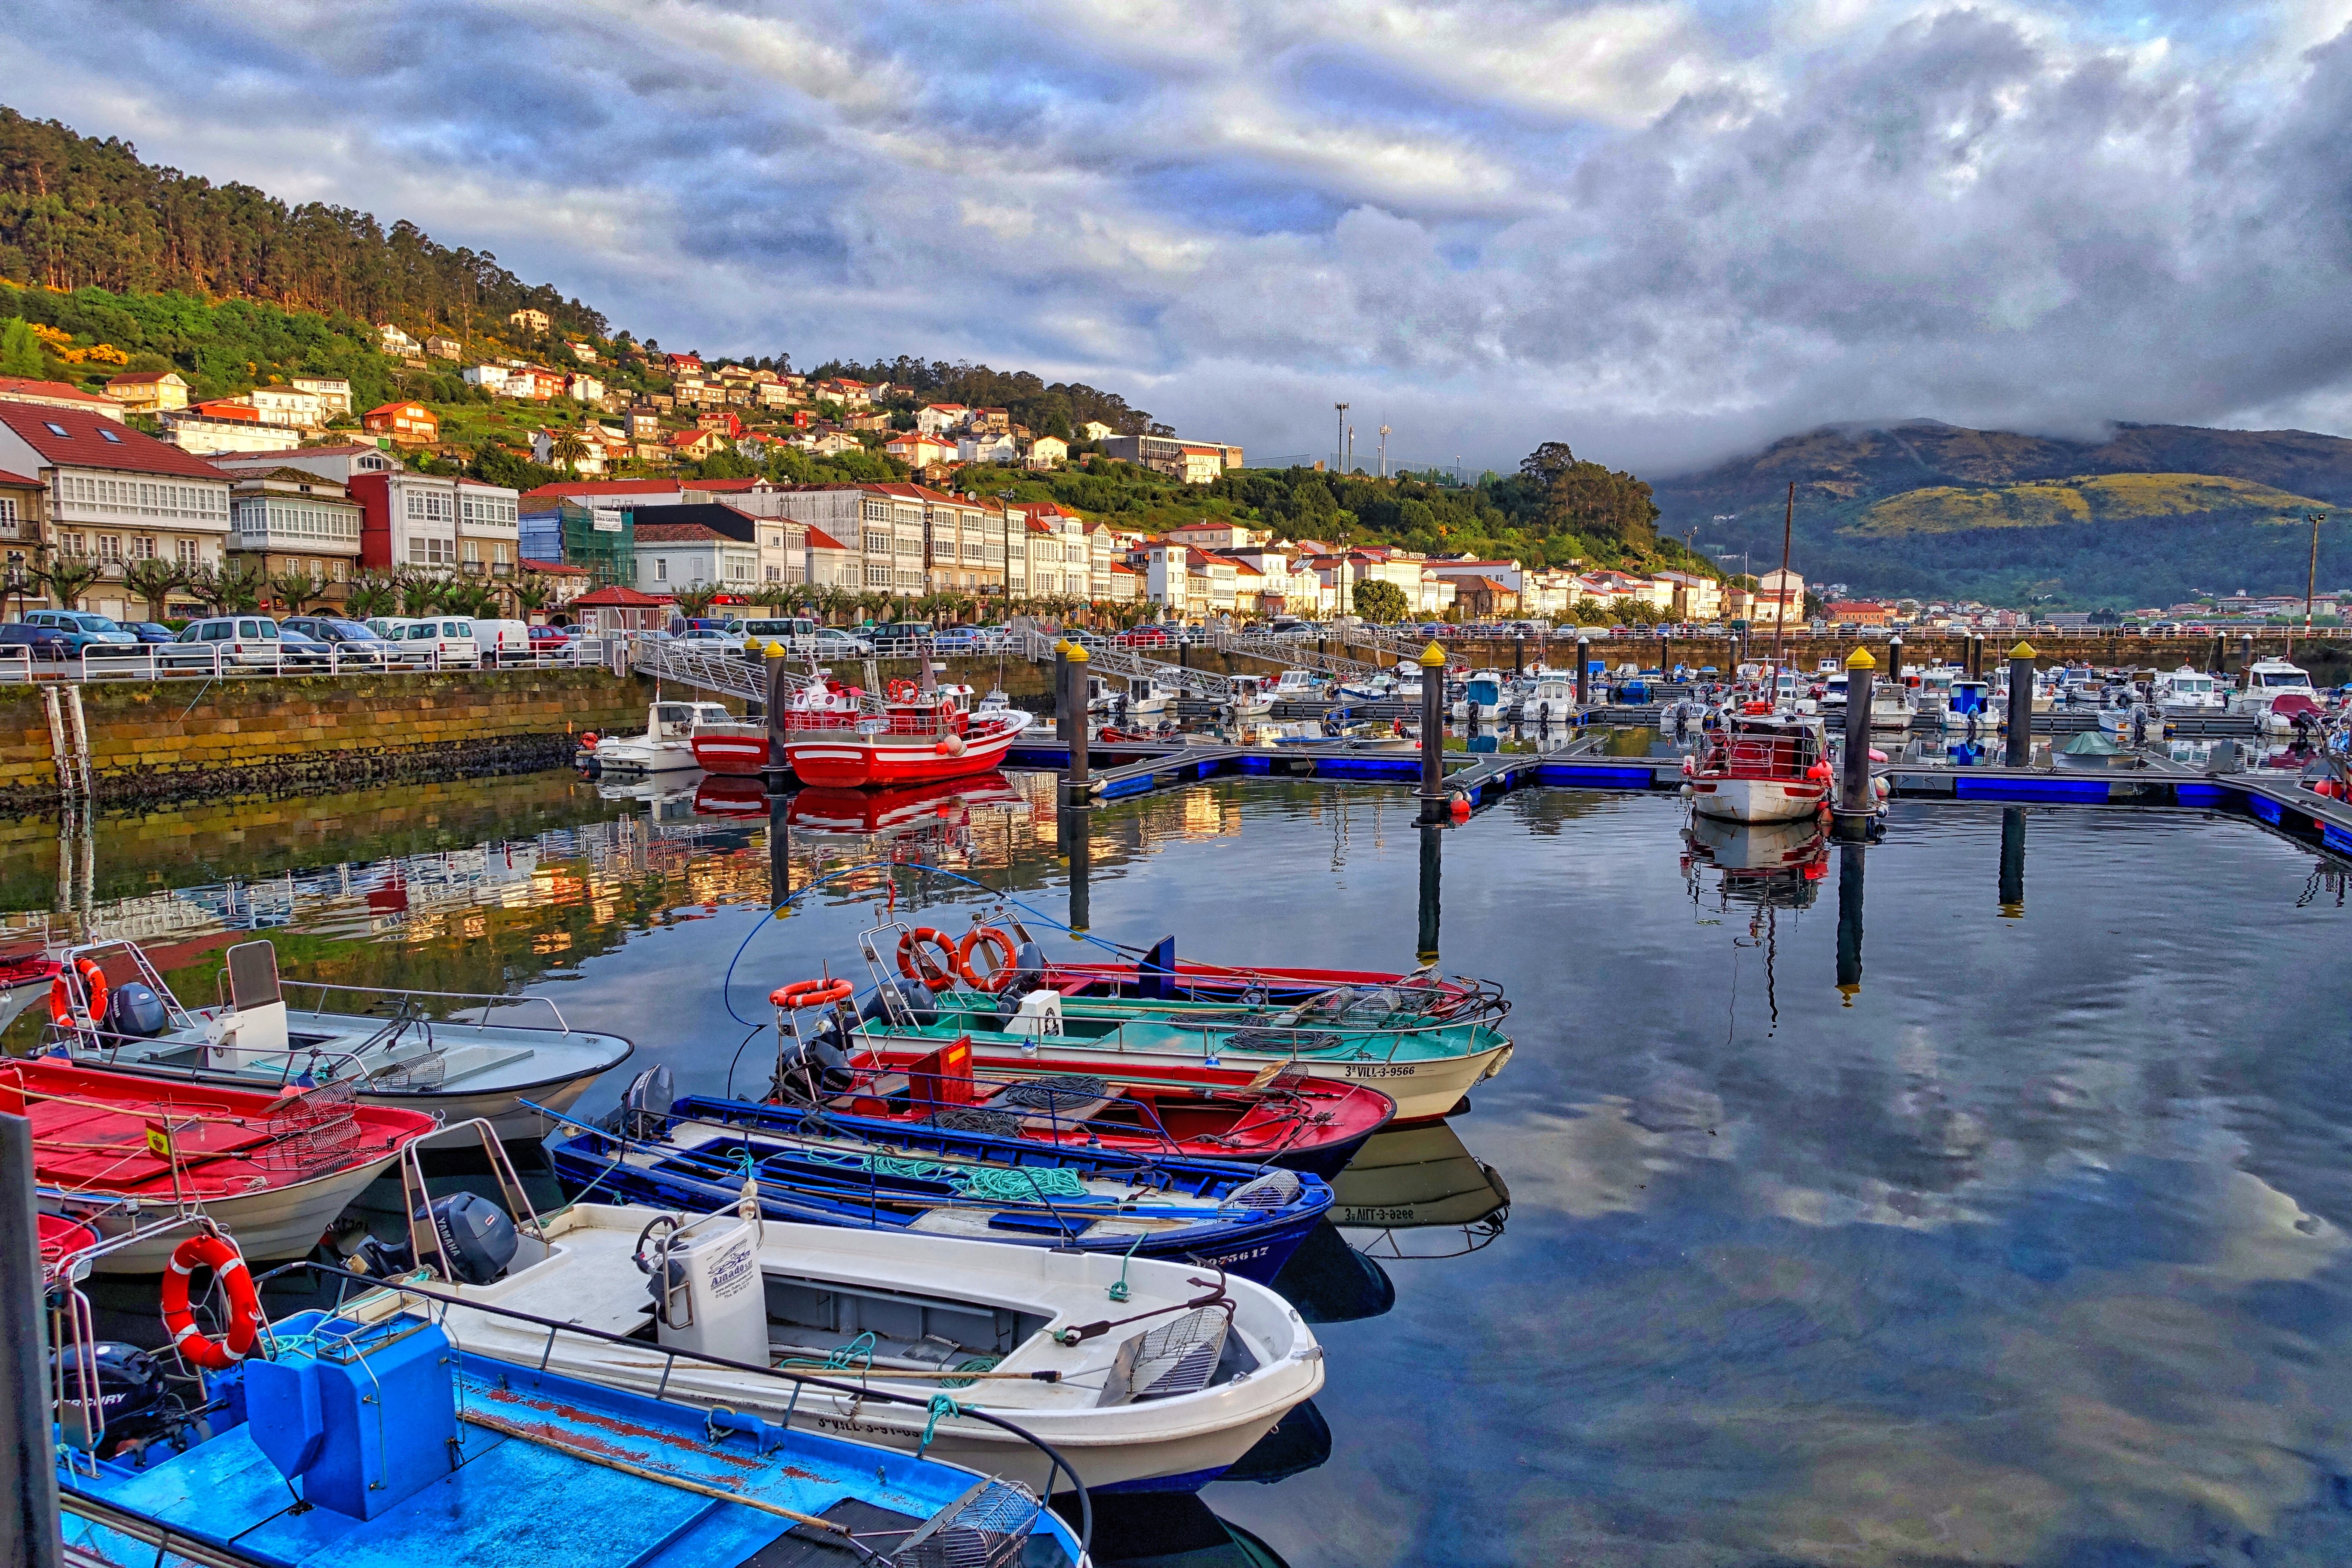
beach, sea, dock, boat, town, vacation, recreation, reflection, vehicle, fishing, calm, harbor, harbour, marina, port, tourism, waterway, nautical, boating, boats, vessels